1955 Pakistani Constituent Assembly election

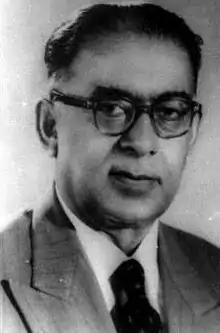
According to Punjabi politician Feroz Khan Noon, the election's voting was a "Gestapo method".

At first, UF leader A. K. Fazlul Huq opposed the decision to hold a constitutional convention and demanded the formation of a new Constituent Assembly through a vote by legislative members. A mission from Karachi failed to convince him to support the convention. AL leader Huseyn Shaheed, then the law minister, expressed concern that UF opposition could invalidate the convention and lead to martial law or an armed revolution in Pakistan. Following his statement, the UF severed ties with him and suspended Ataur Rahman Khan, Sheikh Mujibur Rahman, and Abul Mansur Ahmad of the AL from the alliance. Meanwhile, Abdul Hamid Khan Bhashani, leader of the East Pakistan Awami League, conditionally accepted the convention on the basis that the UF's 21-point demands be implemented and that proposed constitution be written in both Urdu and Bengali. Later, with Suhrawardy's assurances, the party gave its unconditional consent to join the convention. On 17 May 1955, A. K. Fazlul Huq announced a province-wide campaign for the elections. Politician Feroz Khan Noon criticized the voting method, calling it a "Gestapo method", and alleged that although the federal court had ordered secrecy of the ballot, it was absent in this election and voters' choices could be known. Huseyn Shaheed Suhrawardy claimed that there was electoral fraud in the provincial elections of West Punjab, North-West Frontier and princely state Bahwalpur and as the new Constituent Assembly members are elected by provincial members, the PML members of the Constituent Assembly are unrepresentative.